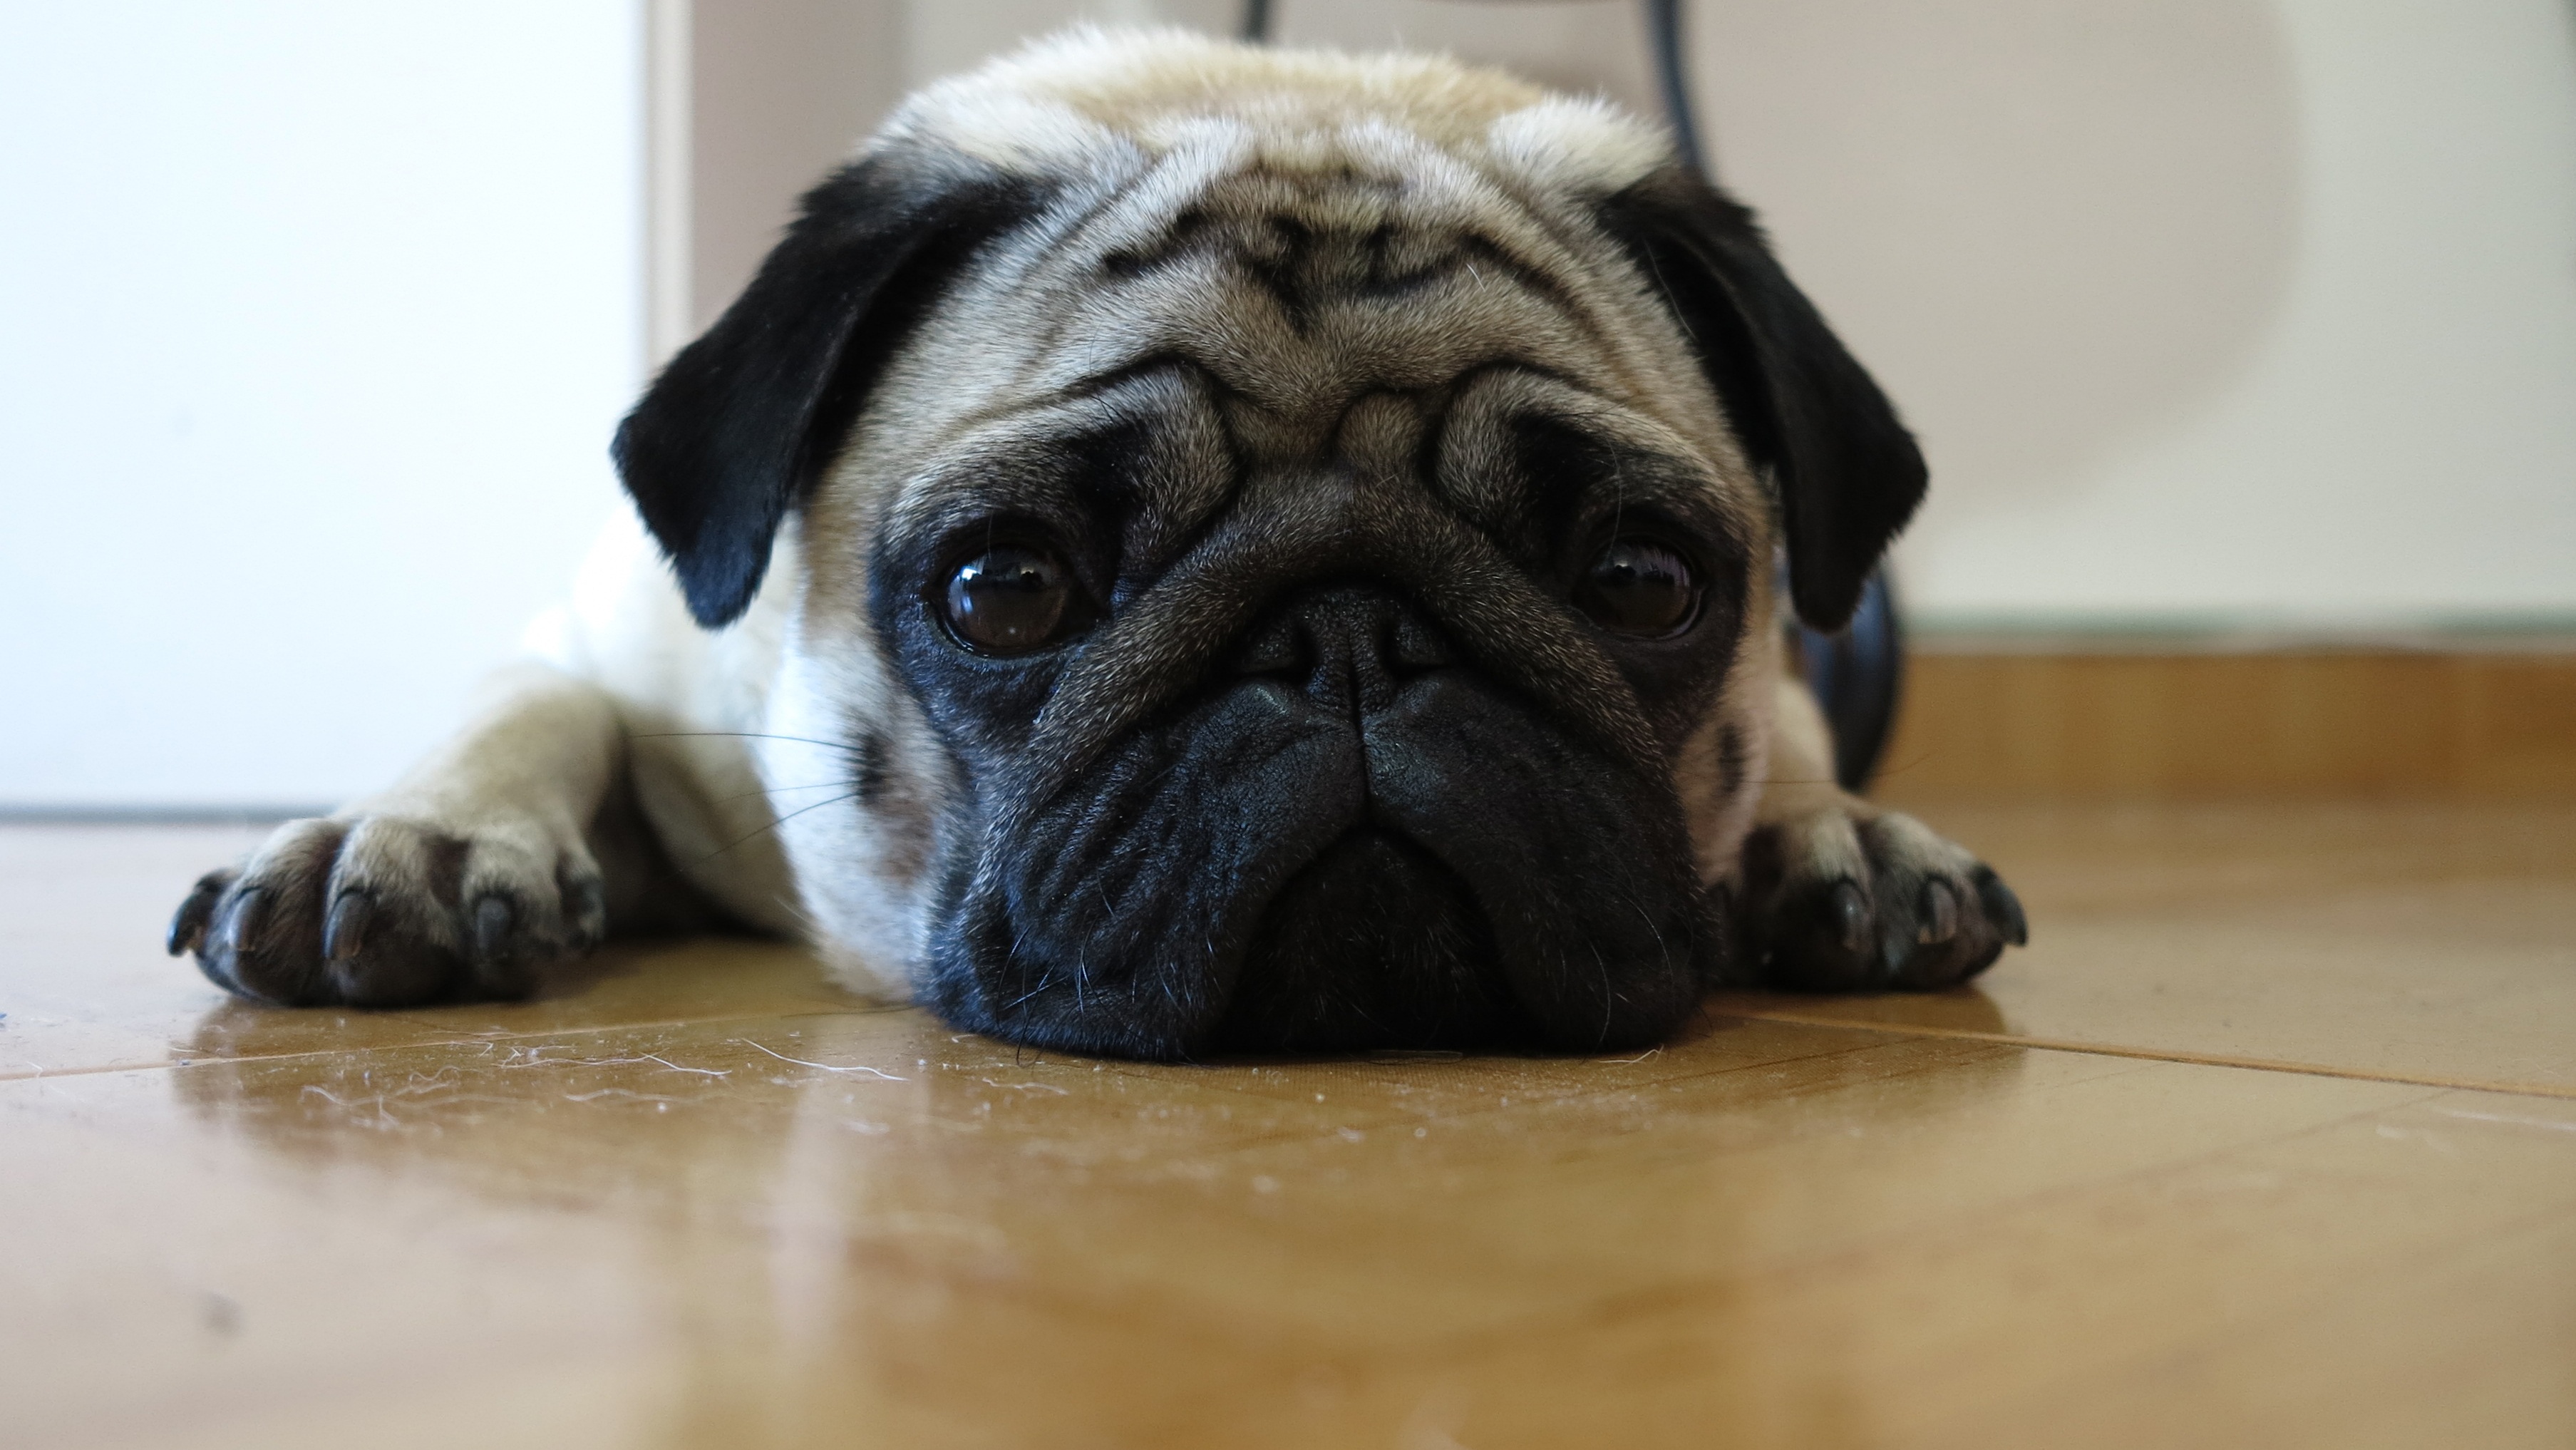
puppy, dog, cute, portrait, mammal, pug, face, vertebrate, adorable, pup, purebred, dog like mammal